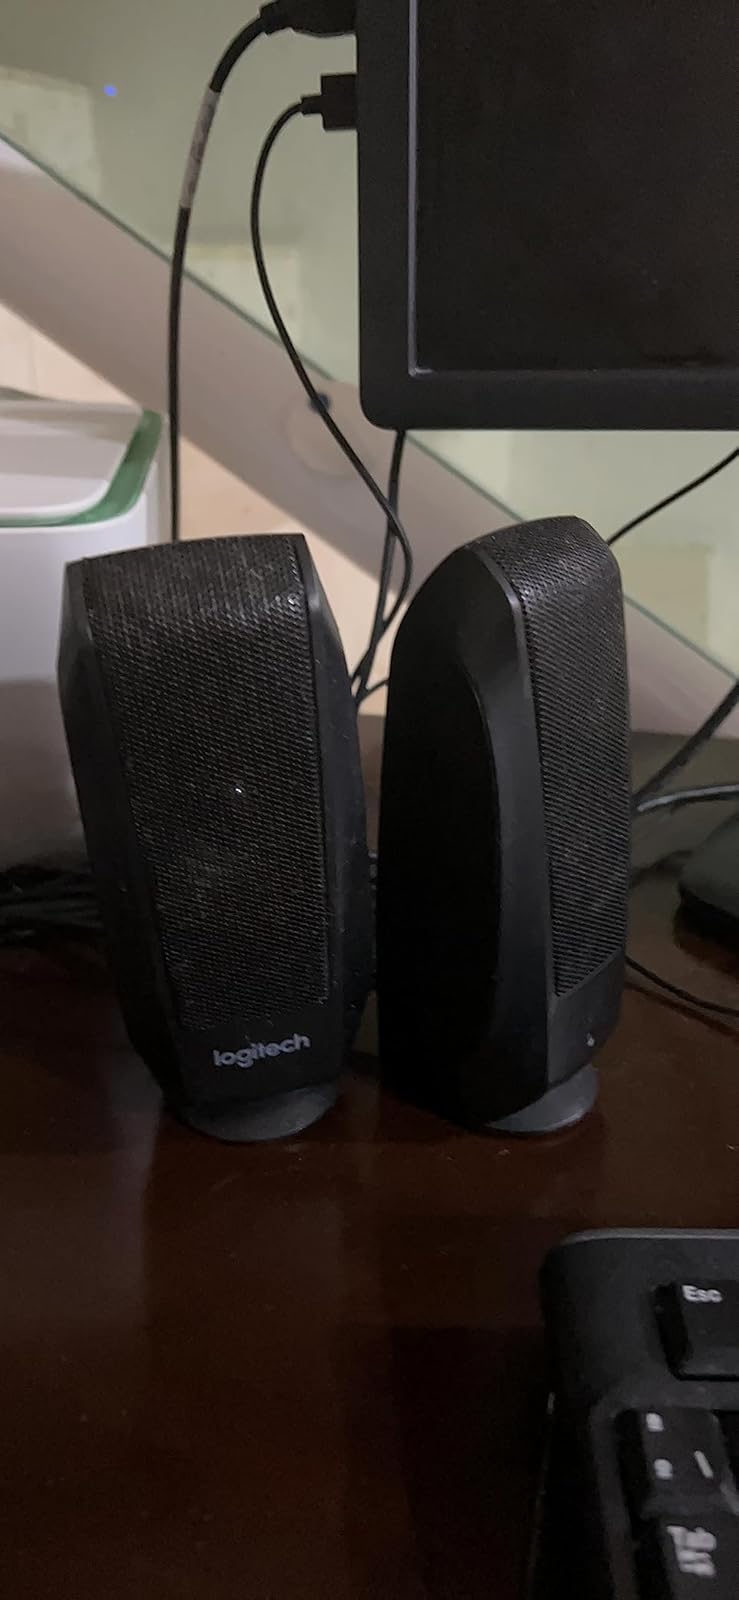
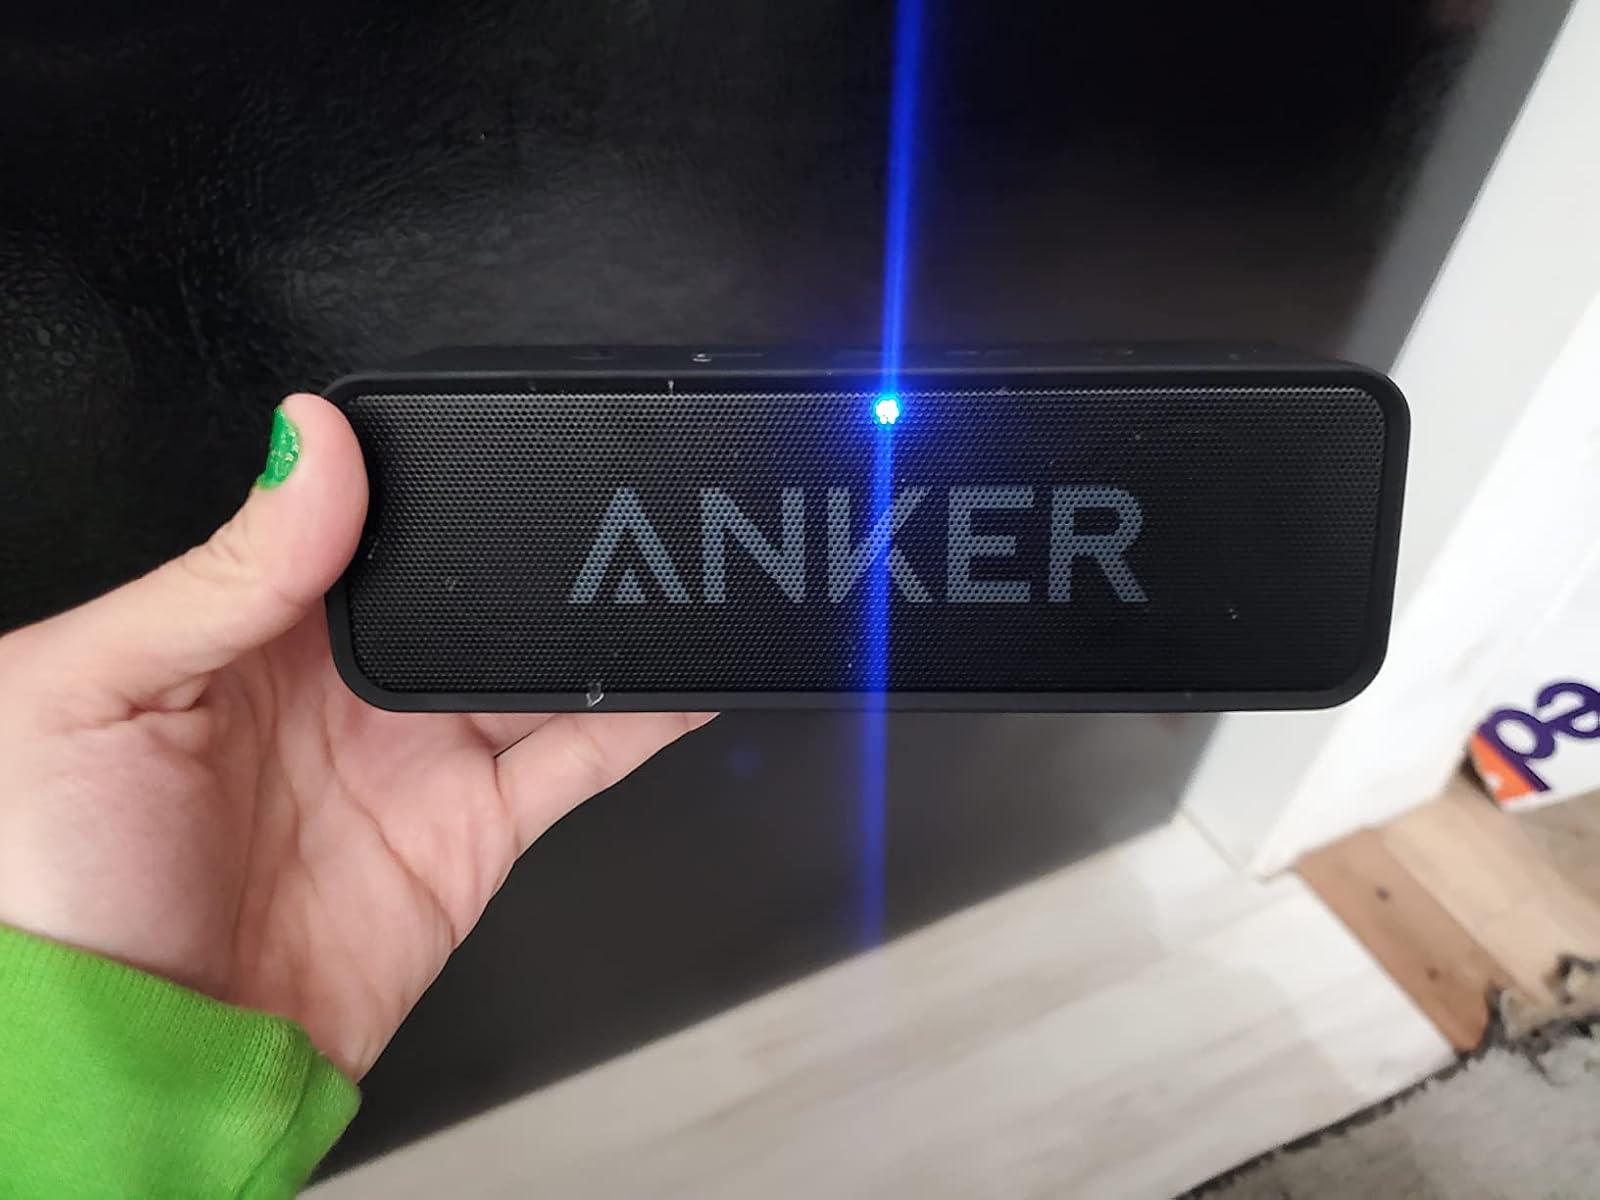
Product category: speaker
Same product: no